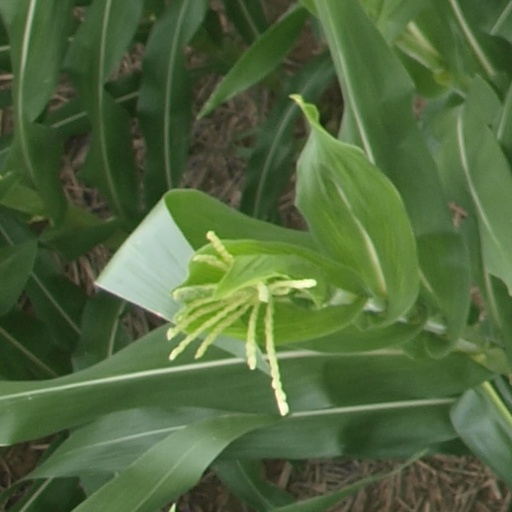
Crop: maize; corn